Quentin Othon

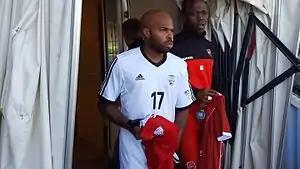
Othon in 2016

Quentin Othon (born 27 March 1988) is a French former professional footballer who played as a midfielder or left-back. He represented France at under-16, under-17, under-18, under-19 and under-21 levels.